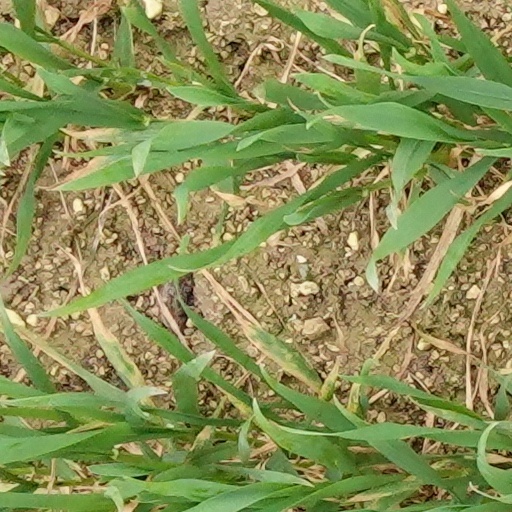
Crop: wheat